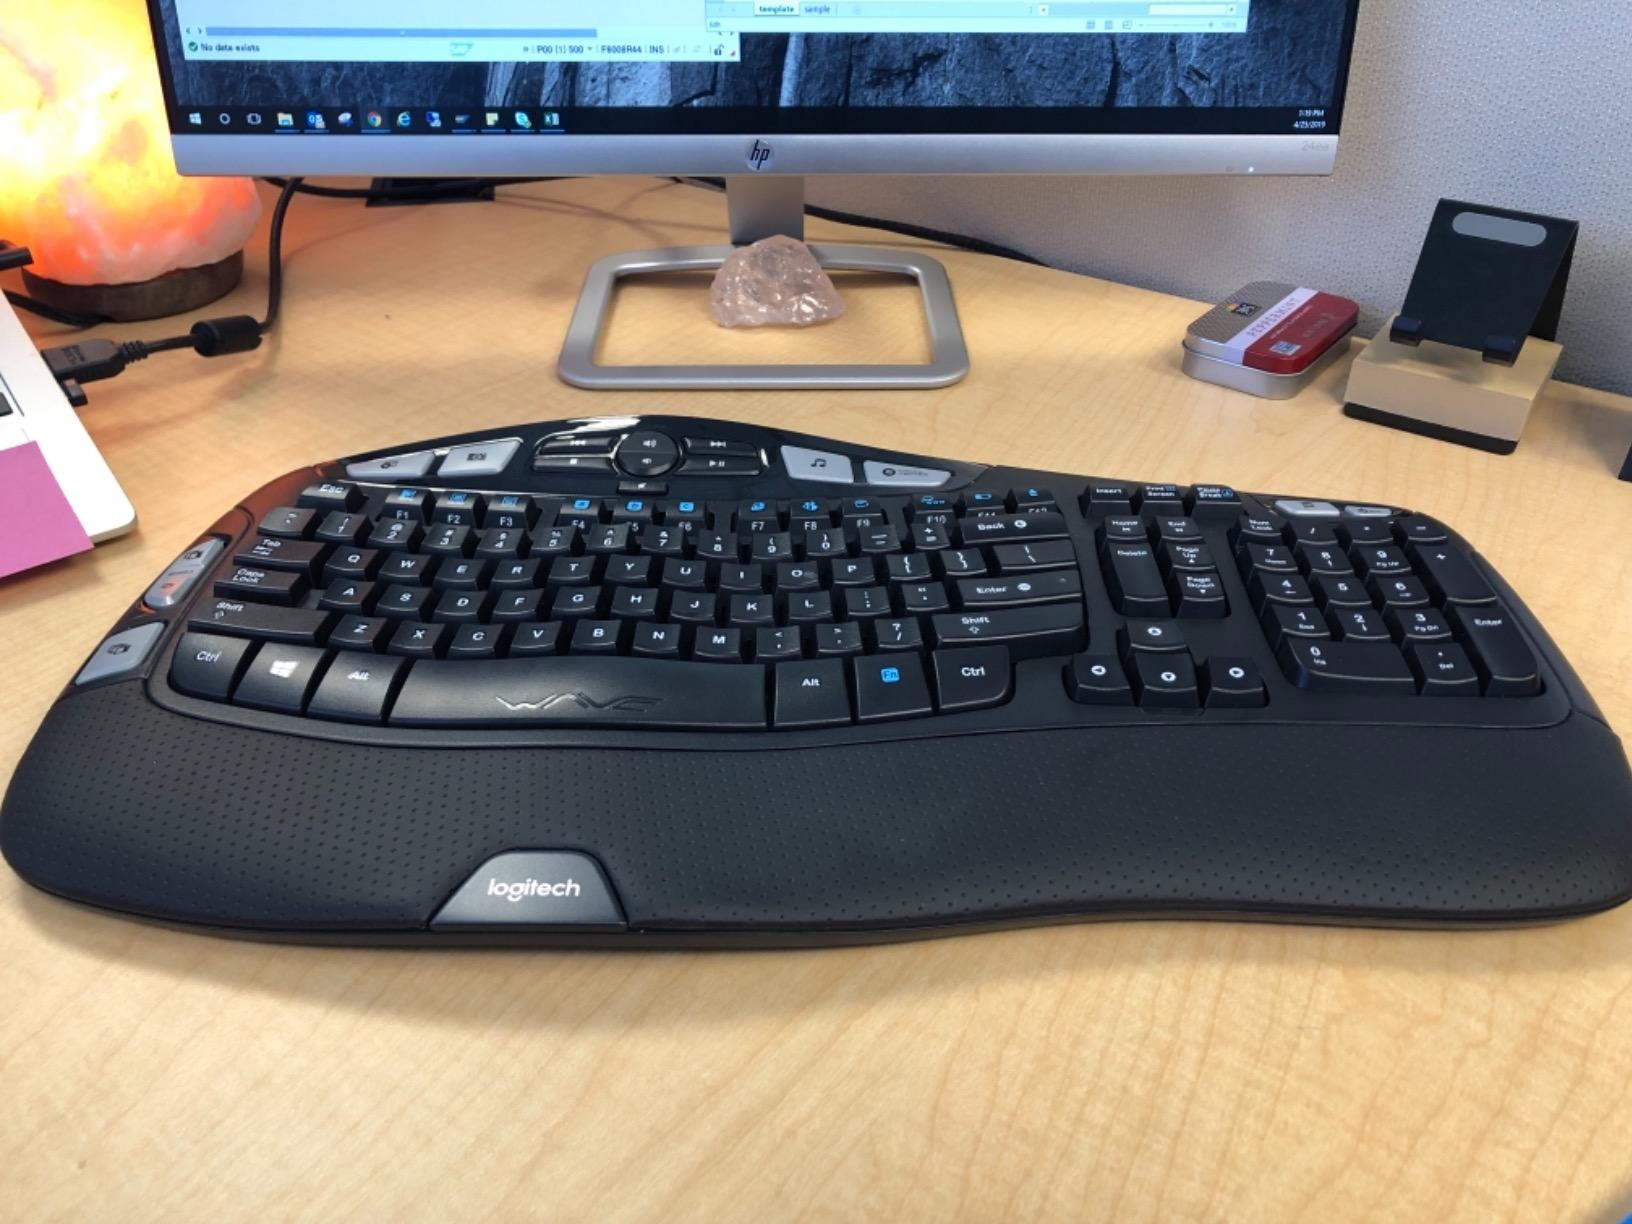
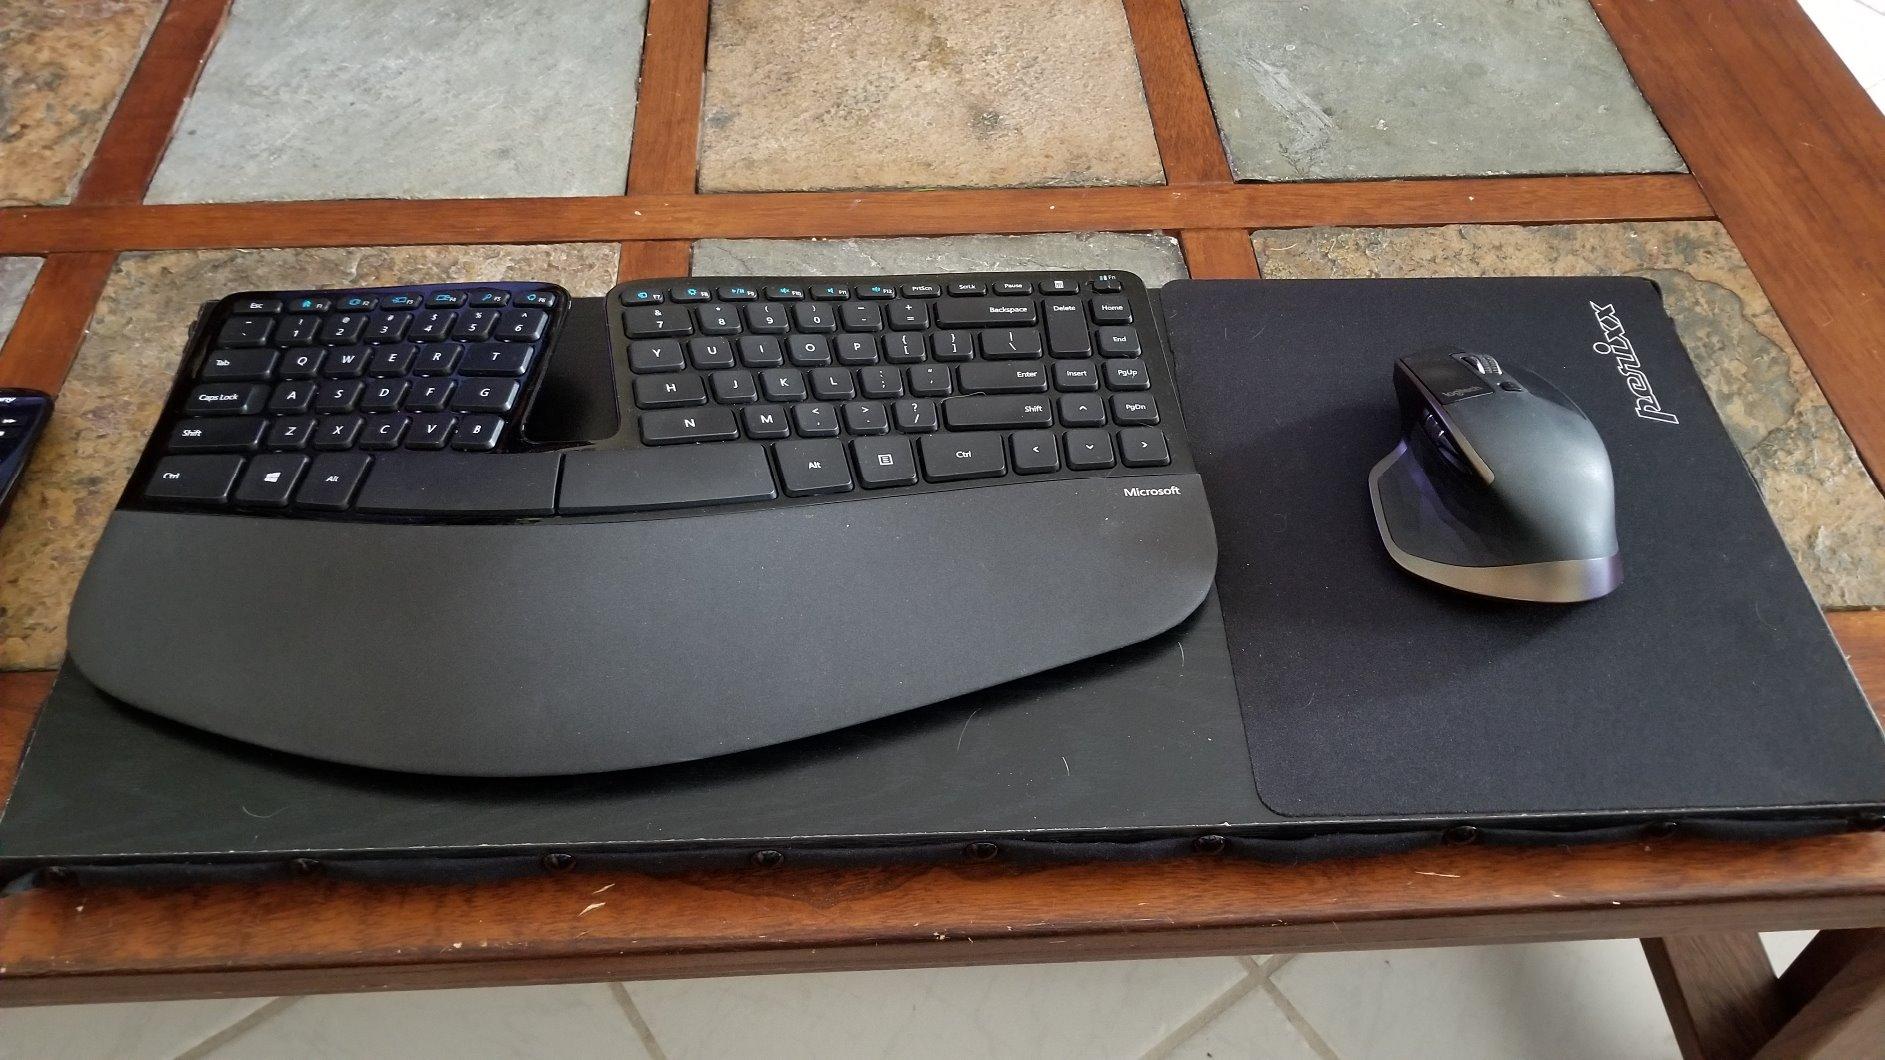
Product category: keyboard
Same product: no